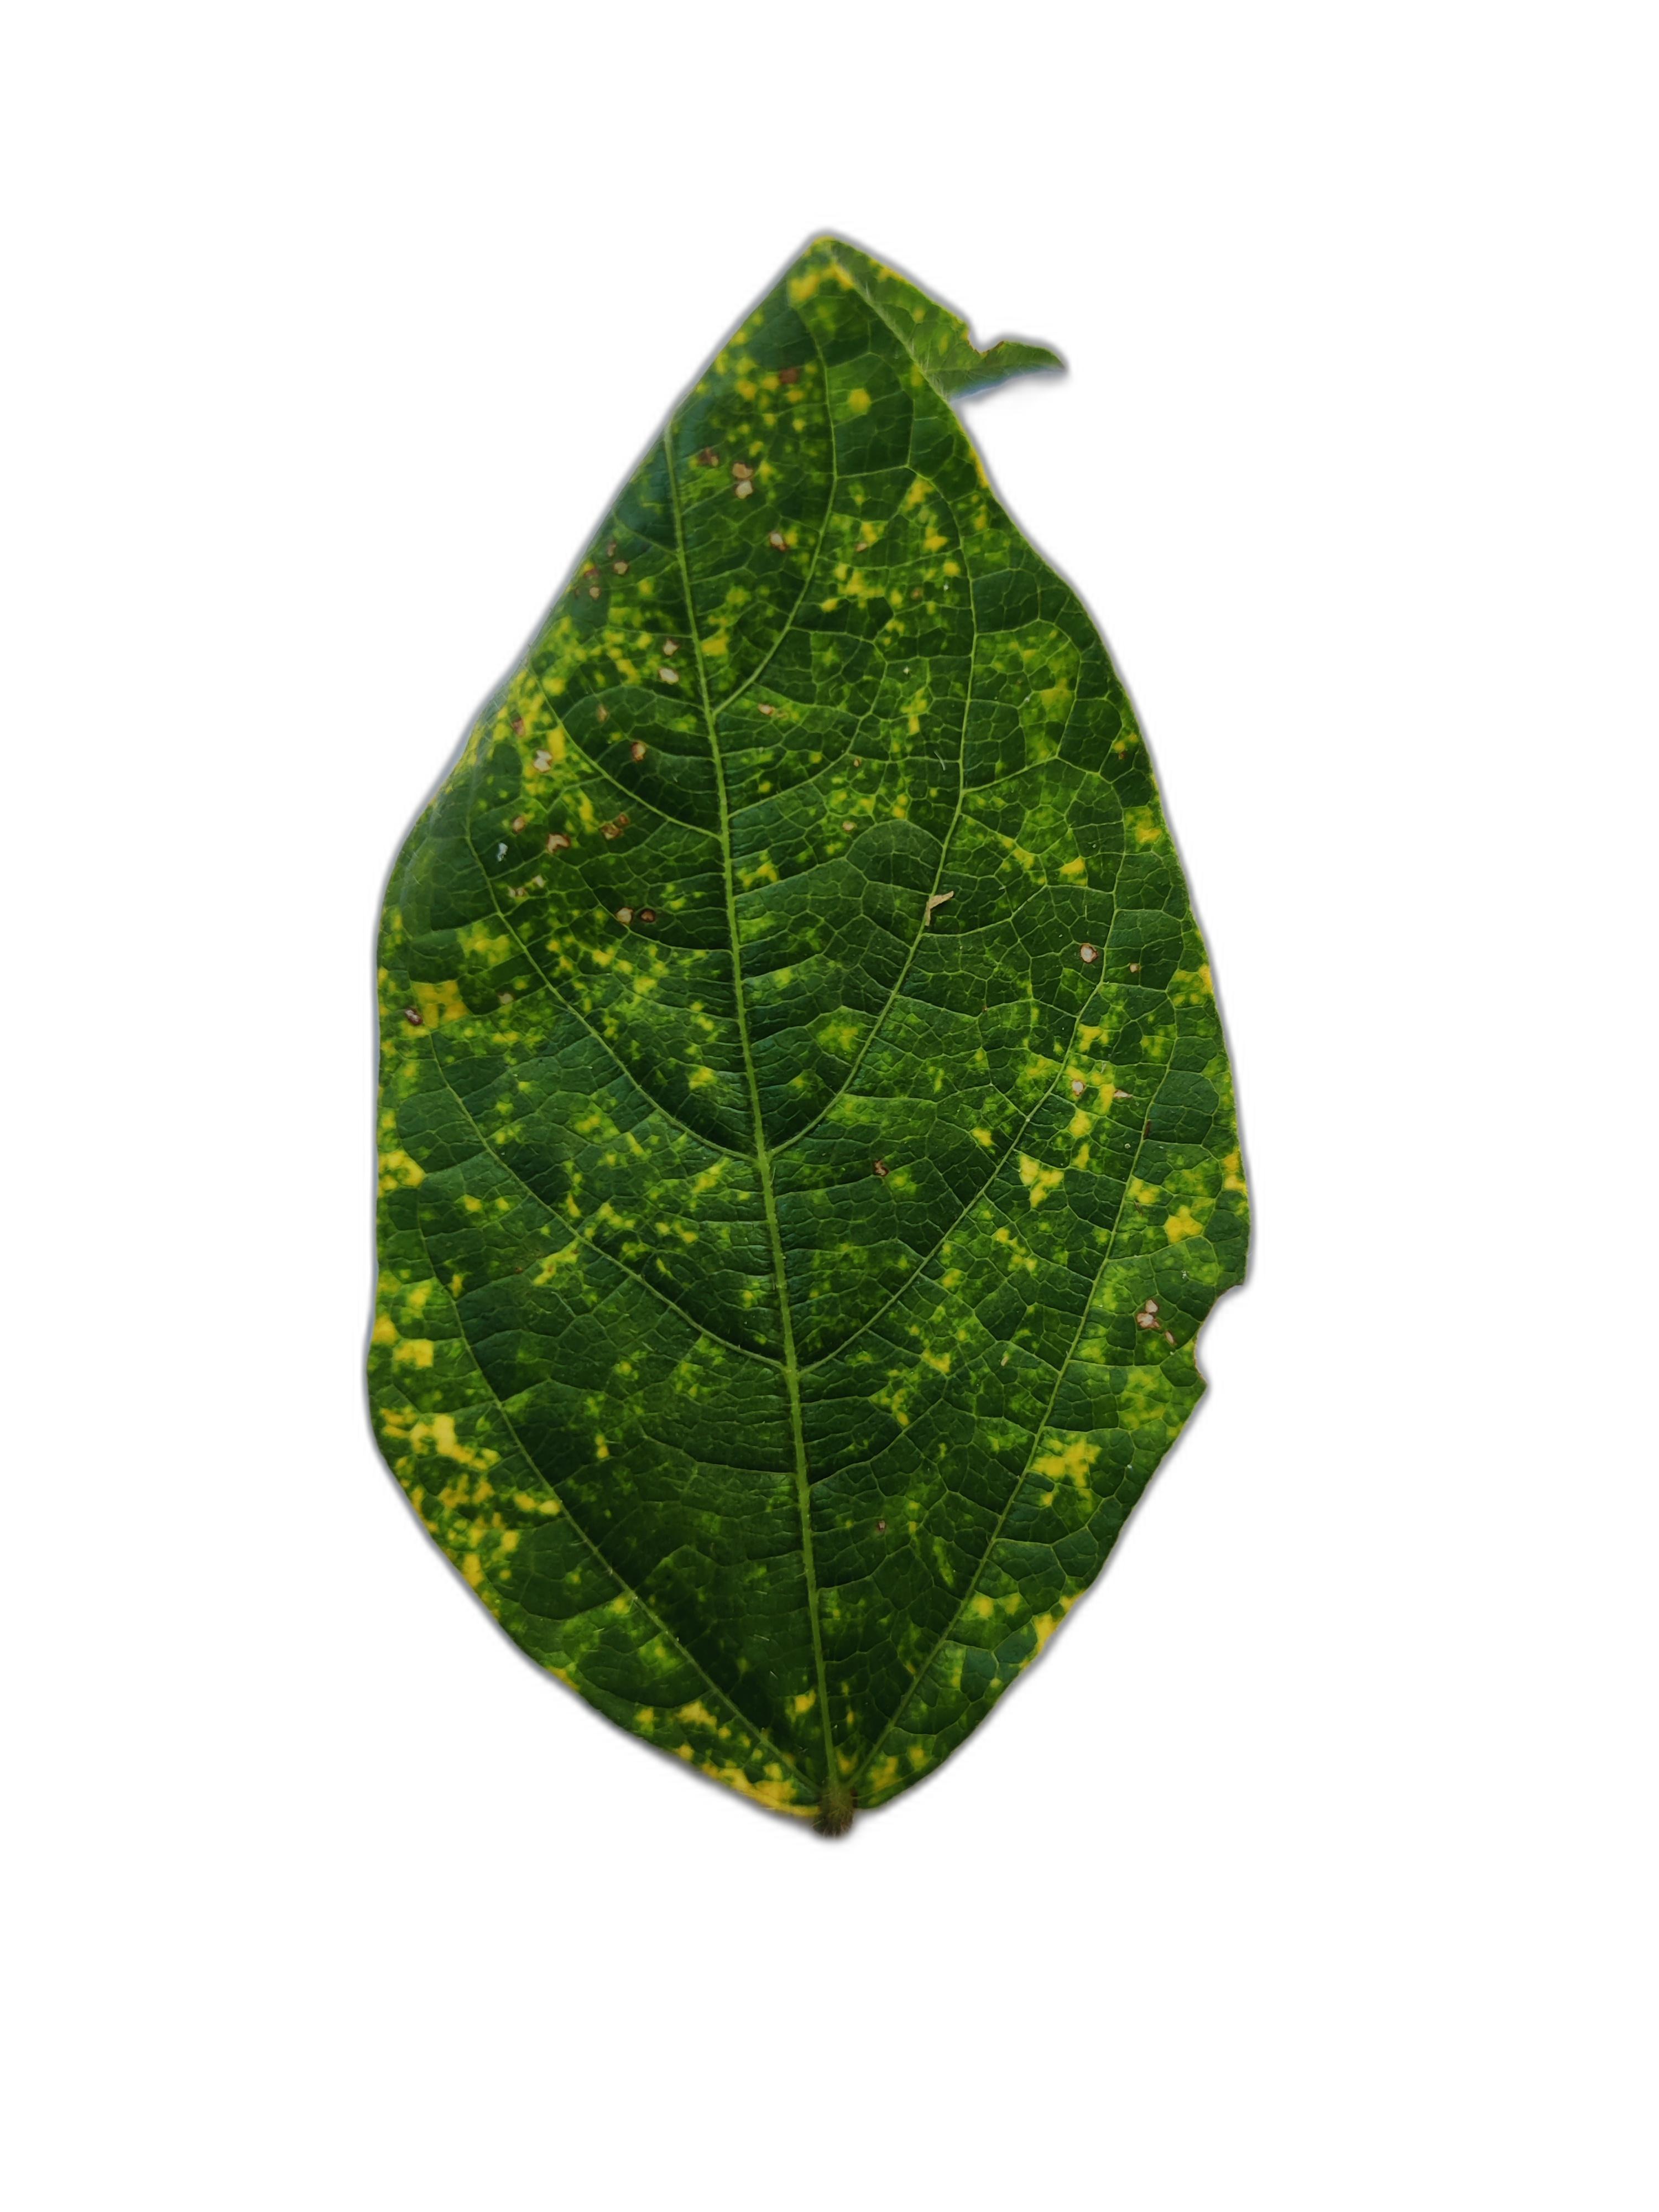
Label: Yellow Mosaic